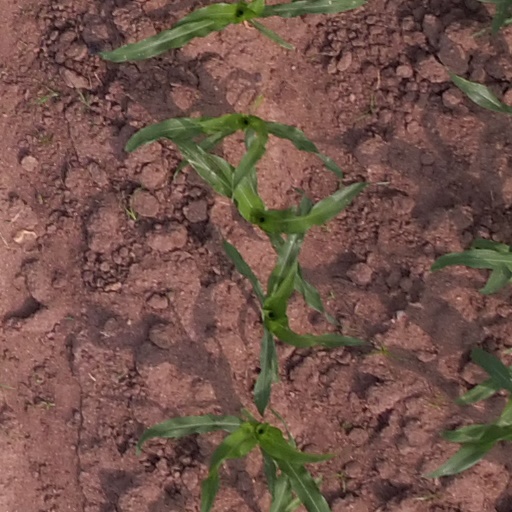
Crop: maize; corn